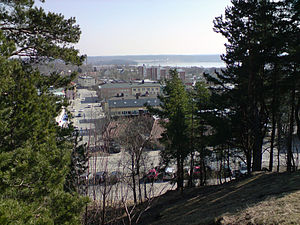
Karlskoga
Udsigt over Karlskoga set fra vest.
Karlskoga er en by i landskabet Värmland i Örebro län, Sverige med ca. 27.000 indbyggere.